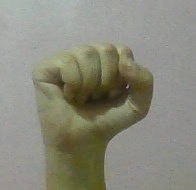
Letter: saad